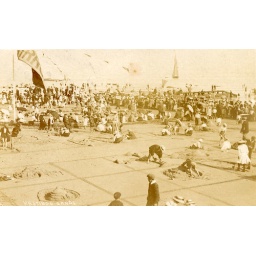
A sand castle competition at Hastings in 1907